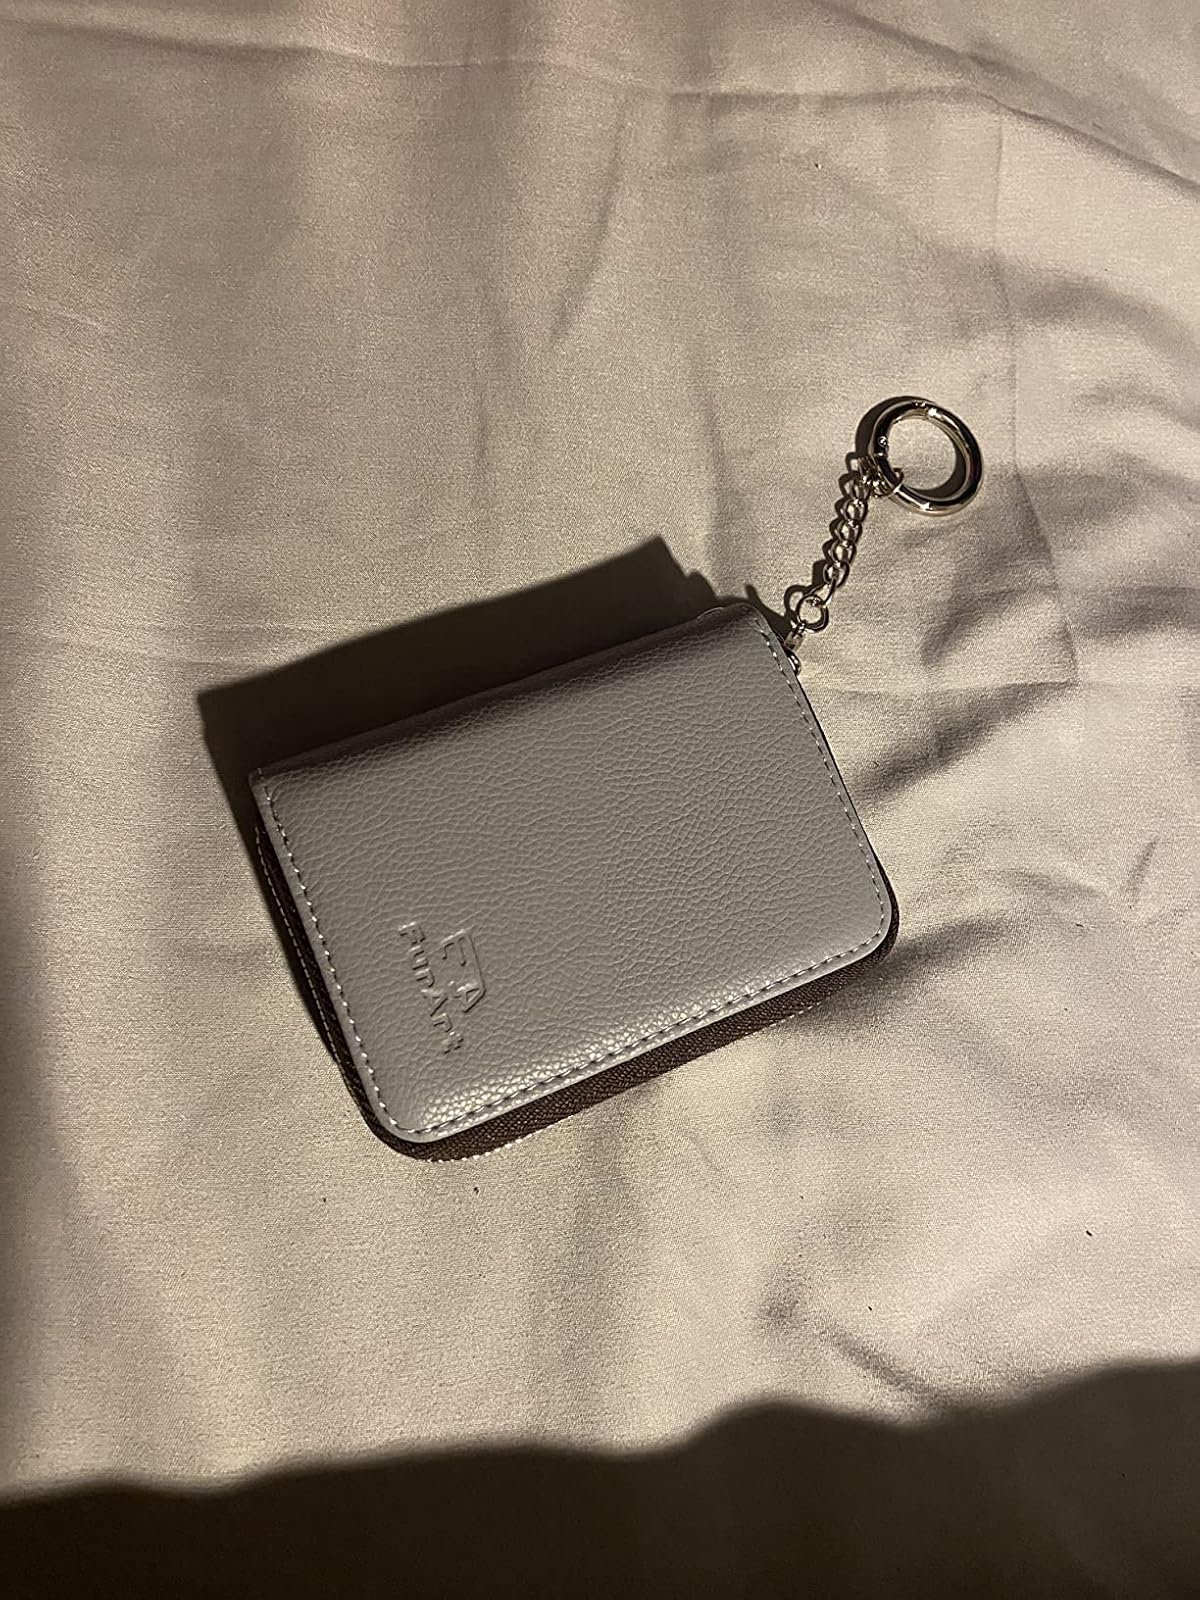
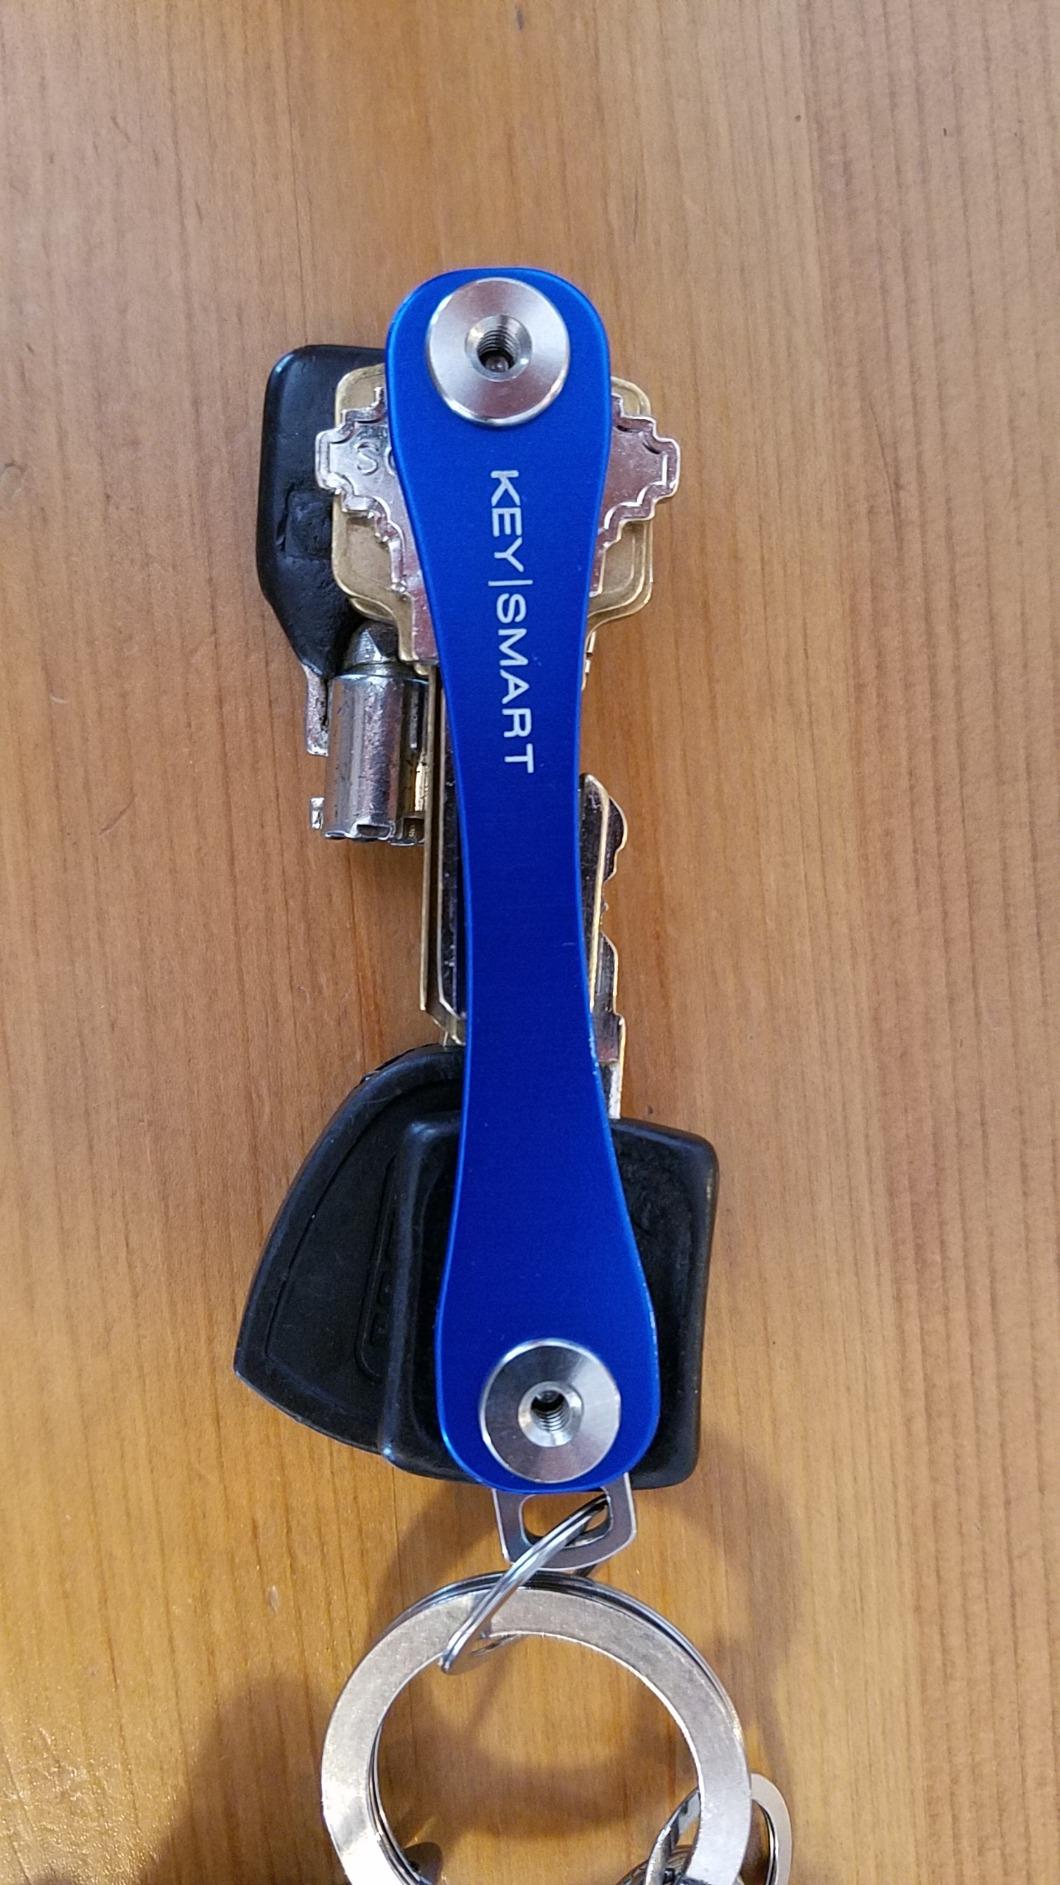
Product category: accessories_keychain
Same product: no